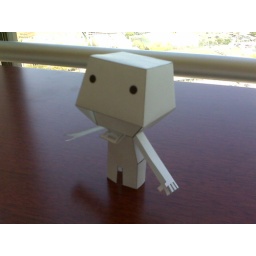
LittleBigPlanet for the PS3 Sackboy paper doll cutout hanging out in my office in downtown Dallas, Texas